Pebble Beach Concours d'Elegance

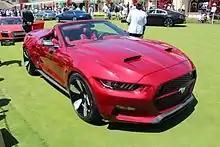
2015 Galpin Mustang Rocket Convertible Concept at the 2015 Pebble Beach Concours d'Elegance

World-renowned luxury and supercar brands use the event as an overarching auto show to officially debut their new models and showcase their future concept cars, with many of the participating manufactures having their own corporate display building for the duration of the event.